Poles in Lithuania

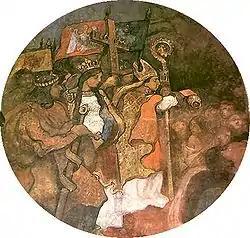
Andrzej Jastrzębiec was the first Bishop of Vilnius. He is depicted in the fresco "Baptism of Lithuania" by Włodzimierz Tetmajer

First Polish people in Lithuania were mainly enslaved war captives from the Polish–Lithuanian wars. Poles started to migrate to the Grand Duchy in more noticeable numbers after Christianization of the country and establishment of the union between Poland and Lithuania in 1385. In the 15th-16th centuries, there were not many Poles in Lithuania, but they enjoyed a privileged social status – they were found in highly regarded places and their culture was considered prestigious. With time Polish people became part of the local landowning class. Lithuanian nobles welcomed fugitive Polish peasants and settled them on uncultivated land, but they usually assimilated with Belarusians and Lithuanians peasants within few generations. In the 16th century, the largest concentrations of Poles in Lithuania were located in Podlachia, the border areas of Samogitia, Lithuania and Belarus, and the cities of Vilnius, Brest, Kaunas, Grodno, Kėdainiai, and Nyasvizh. During that period, the royal and grand ducal courts were nearly entirely composed of Polish speakers. Polish quickly supplanted Ruthenian as the language of Lithuanian elite after the latter had switched to speaking Ruthenian and Polish at the beginning of the 16th century. Reformation gave another impetus to the spread of Polish, as the Bible and other religious texts were translated from Latin to Polish. Since the second half of the 16th century, Poles predominated in Protestant schools and printing houses in Lithuania, and the life of local protestant congregations. There were also numerous Poles among the Jesuits residing in Lithuania.